Girolamo Priuli (1486–1567)

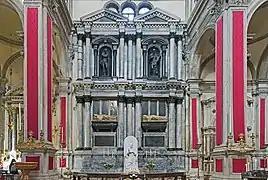
Monument and tombs of Doges Lorenzo Priuli and Gerolamo Priuli, by Cesare Franco.

His early career established him as an able merchant, though not among the most prominent. He served as "procuratore di San Marco".